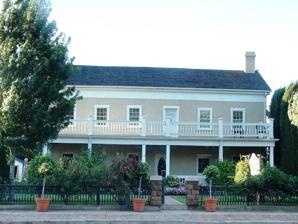
Building: Orson Pratt House
Country: United States of America
Year built: 1862
United States historic place Orson Pratt House U.S. National Register of Historic Places The house in 2009 Show map of Utah Show map of the United States Location 76 West Tabernacle Street, St. George, Utah Coordinates 37°06′31″N 113°35′01″W / 37.10861°N 113.58361°W / 37.10861; -113.58361 ( Orson Pratt House ) Area less than one acre Built 1862 ( 1862 ) NRHP reference No. 83003199 Added to NRHP August 11, 1983 Orson Pratt, the original owner. The Orson Pratt House is a historic house in St. George, Utah . It was built in 1862, before Utah became a state , for Orson Pratt , a mathematician and an original member of the Quorum of the Twelve Apostles of the Church of Jesus Christ of Latter-day Saints . The house was acquired by Richard Bentley in 1864. It has been listed on the National Register of Historic Places since August 11, 1983. References